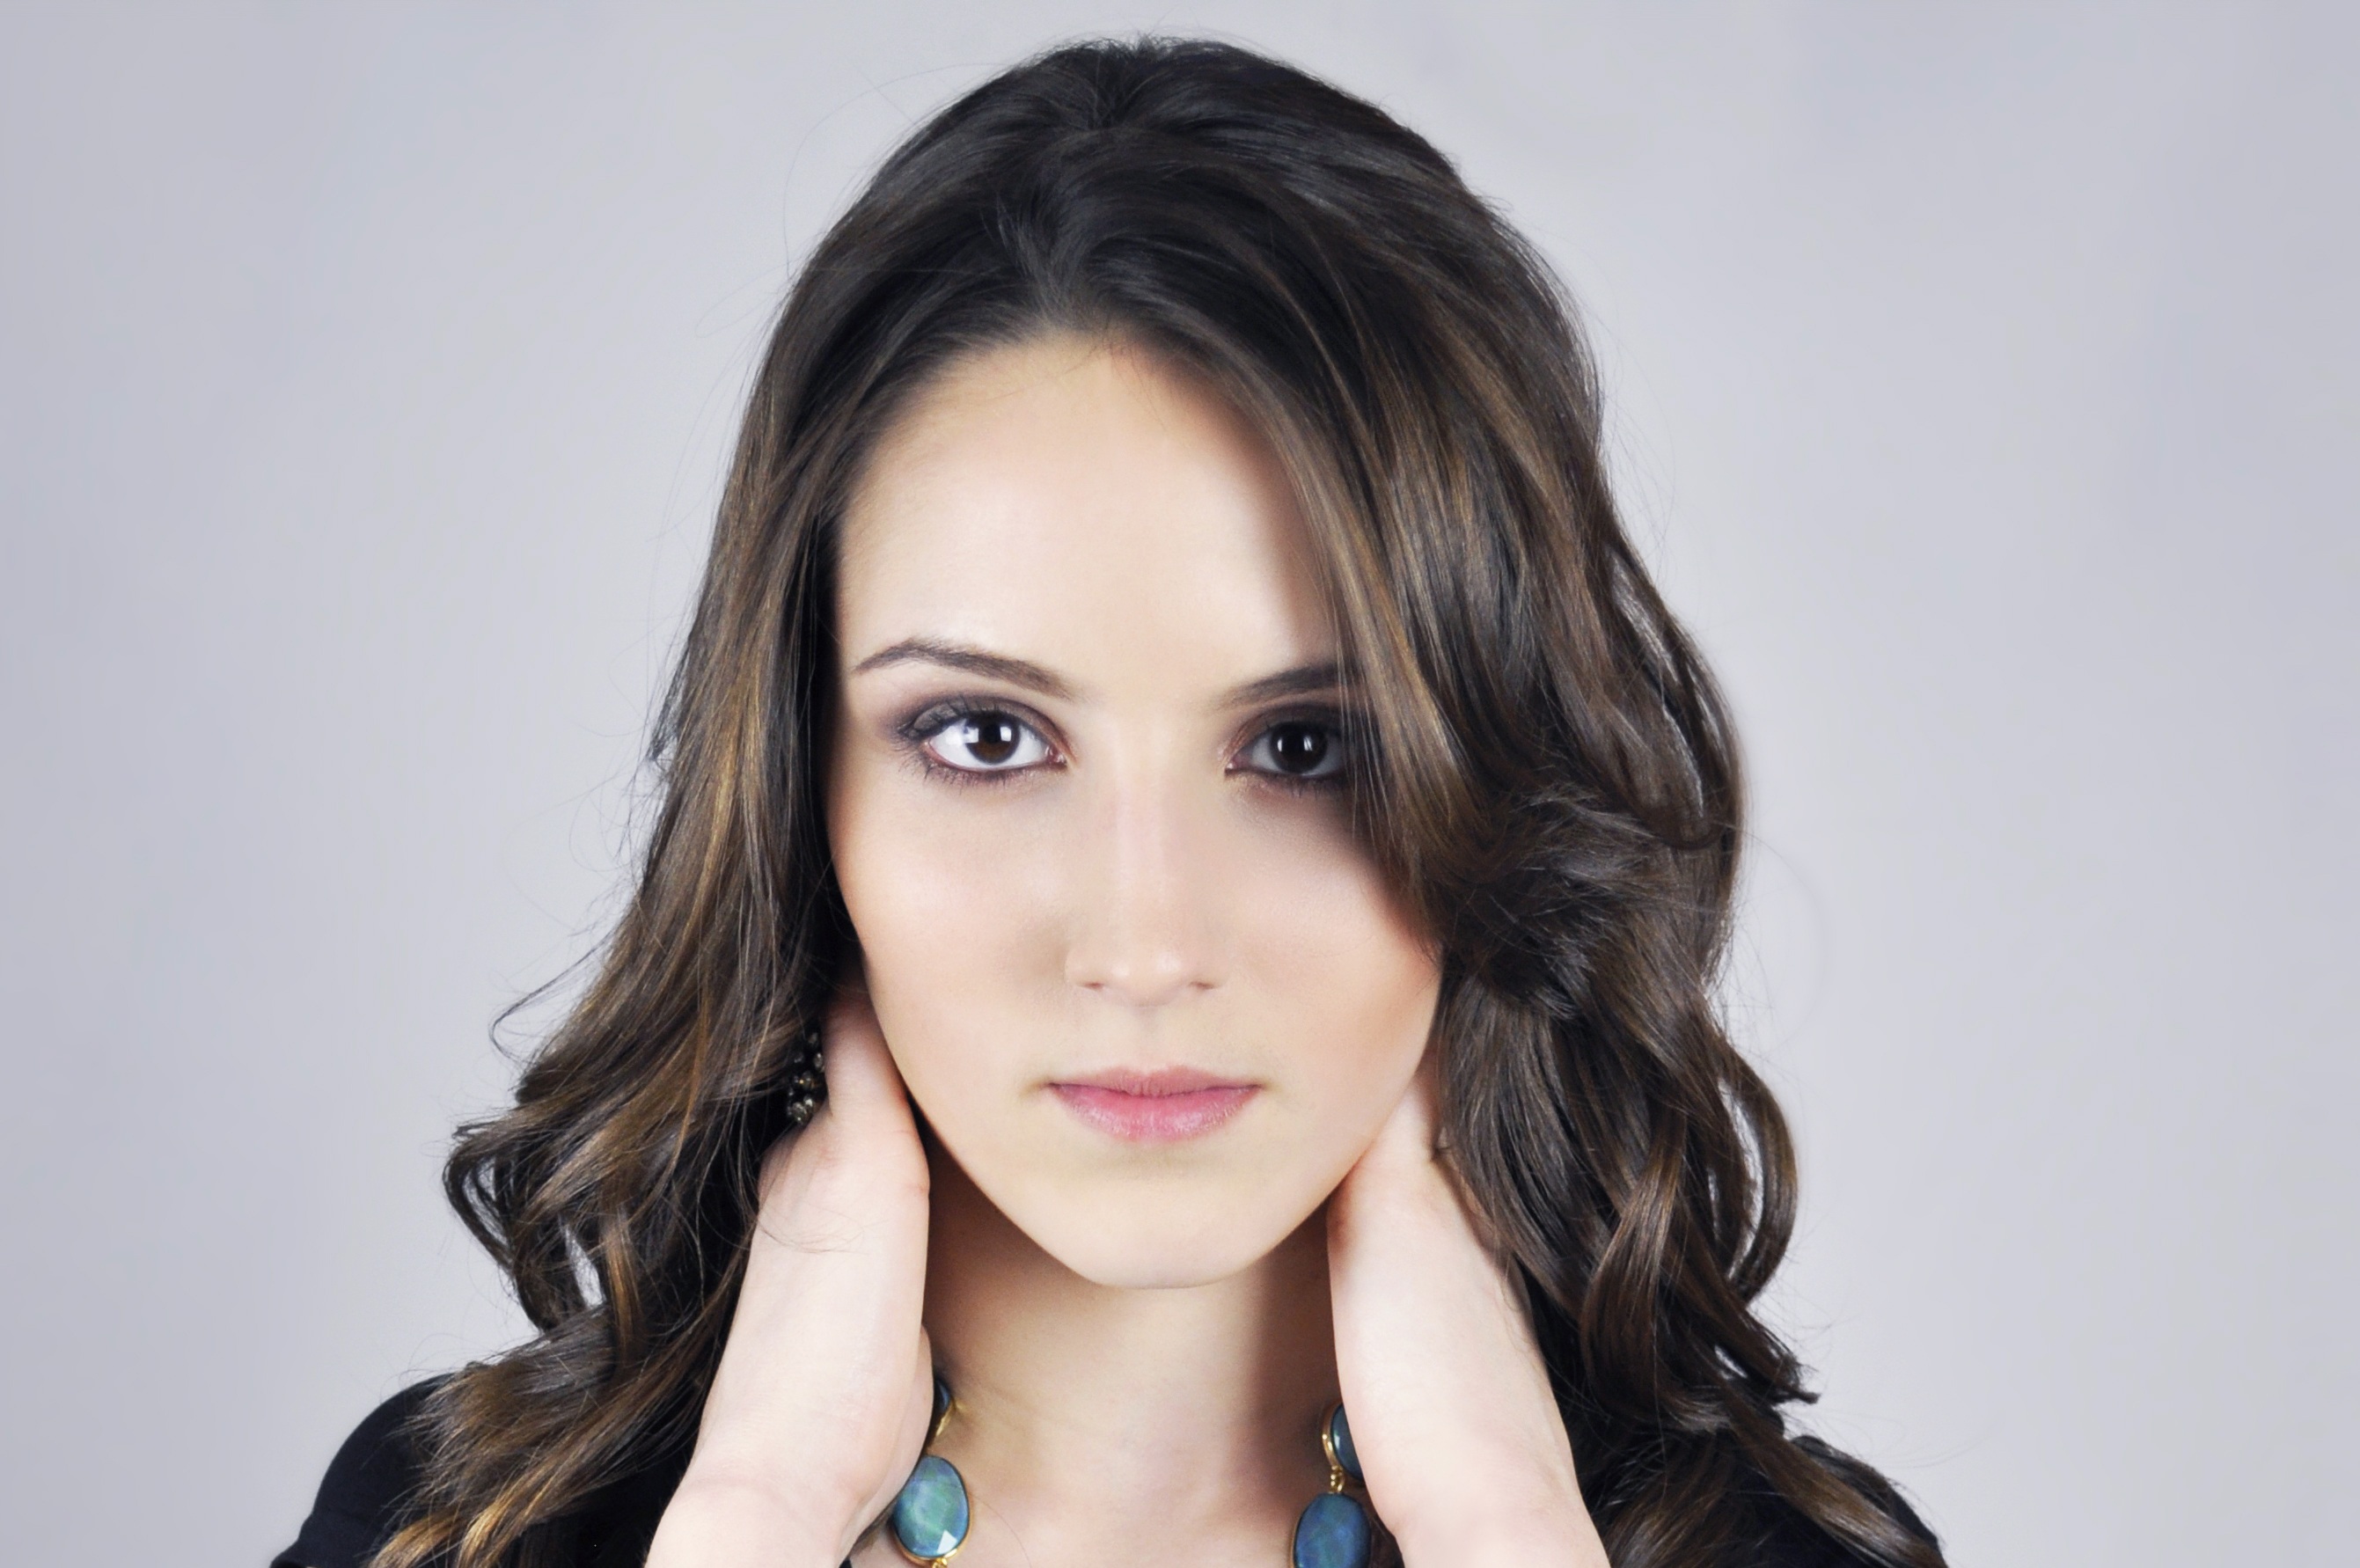
person, people, girl, woman, hair, photography, cute, female, singer, brunette, portrait, model, young, human, fashion, lady, lip, hairstyle, makeup, feminine, eyebrow, mouth, long hair, make up, close up, human body, posing, black hair, face, nose, eyes, lovely, eye, head, look, skin, lips, pose, beauty, beautiful, sexy, style, pretty, organ, femininity, attractive, elegance, lipstick, adult, glamour, stylish, vogue, photo shoot, cosmetic, brown hair, portrait photography, art model, supermodel